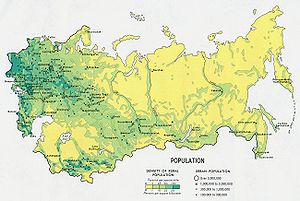
Sovjetunionen / Demografi
Befolkningstætheden i Sovjetunionen i 1974. De grønne områder er de tættest, de gule de tyndest befolkede områder.
"Sovjetunionen var en erklæret socialistisk stat i det østlige Europa og Asien fra 1922 til 1991. Sovjetunionen var en sammenslutning af 15 formelt autonome republikker med Rusland som den største og klart dominerende delrepublik. Den russiske sovjetrepubliks dominans var blandt årsagerne til, at Sovjetunionen ofte blev omtalt som ""Rusland"" eller ""Sovjet-Rusland"" i Vesten, selv om denne betegnelse ikke var nøjagtig.